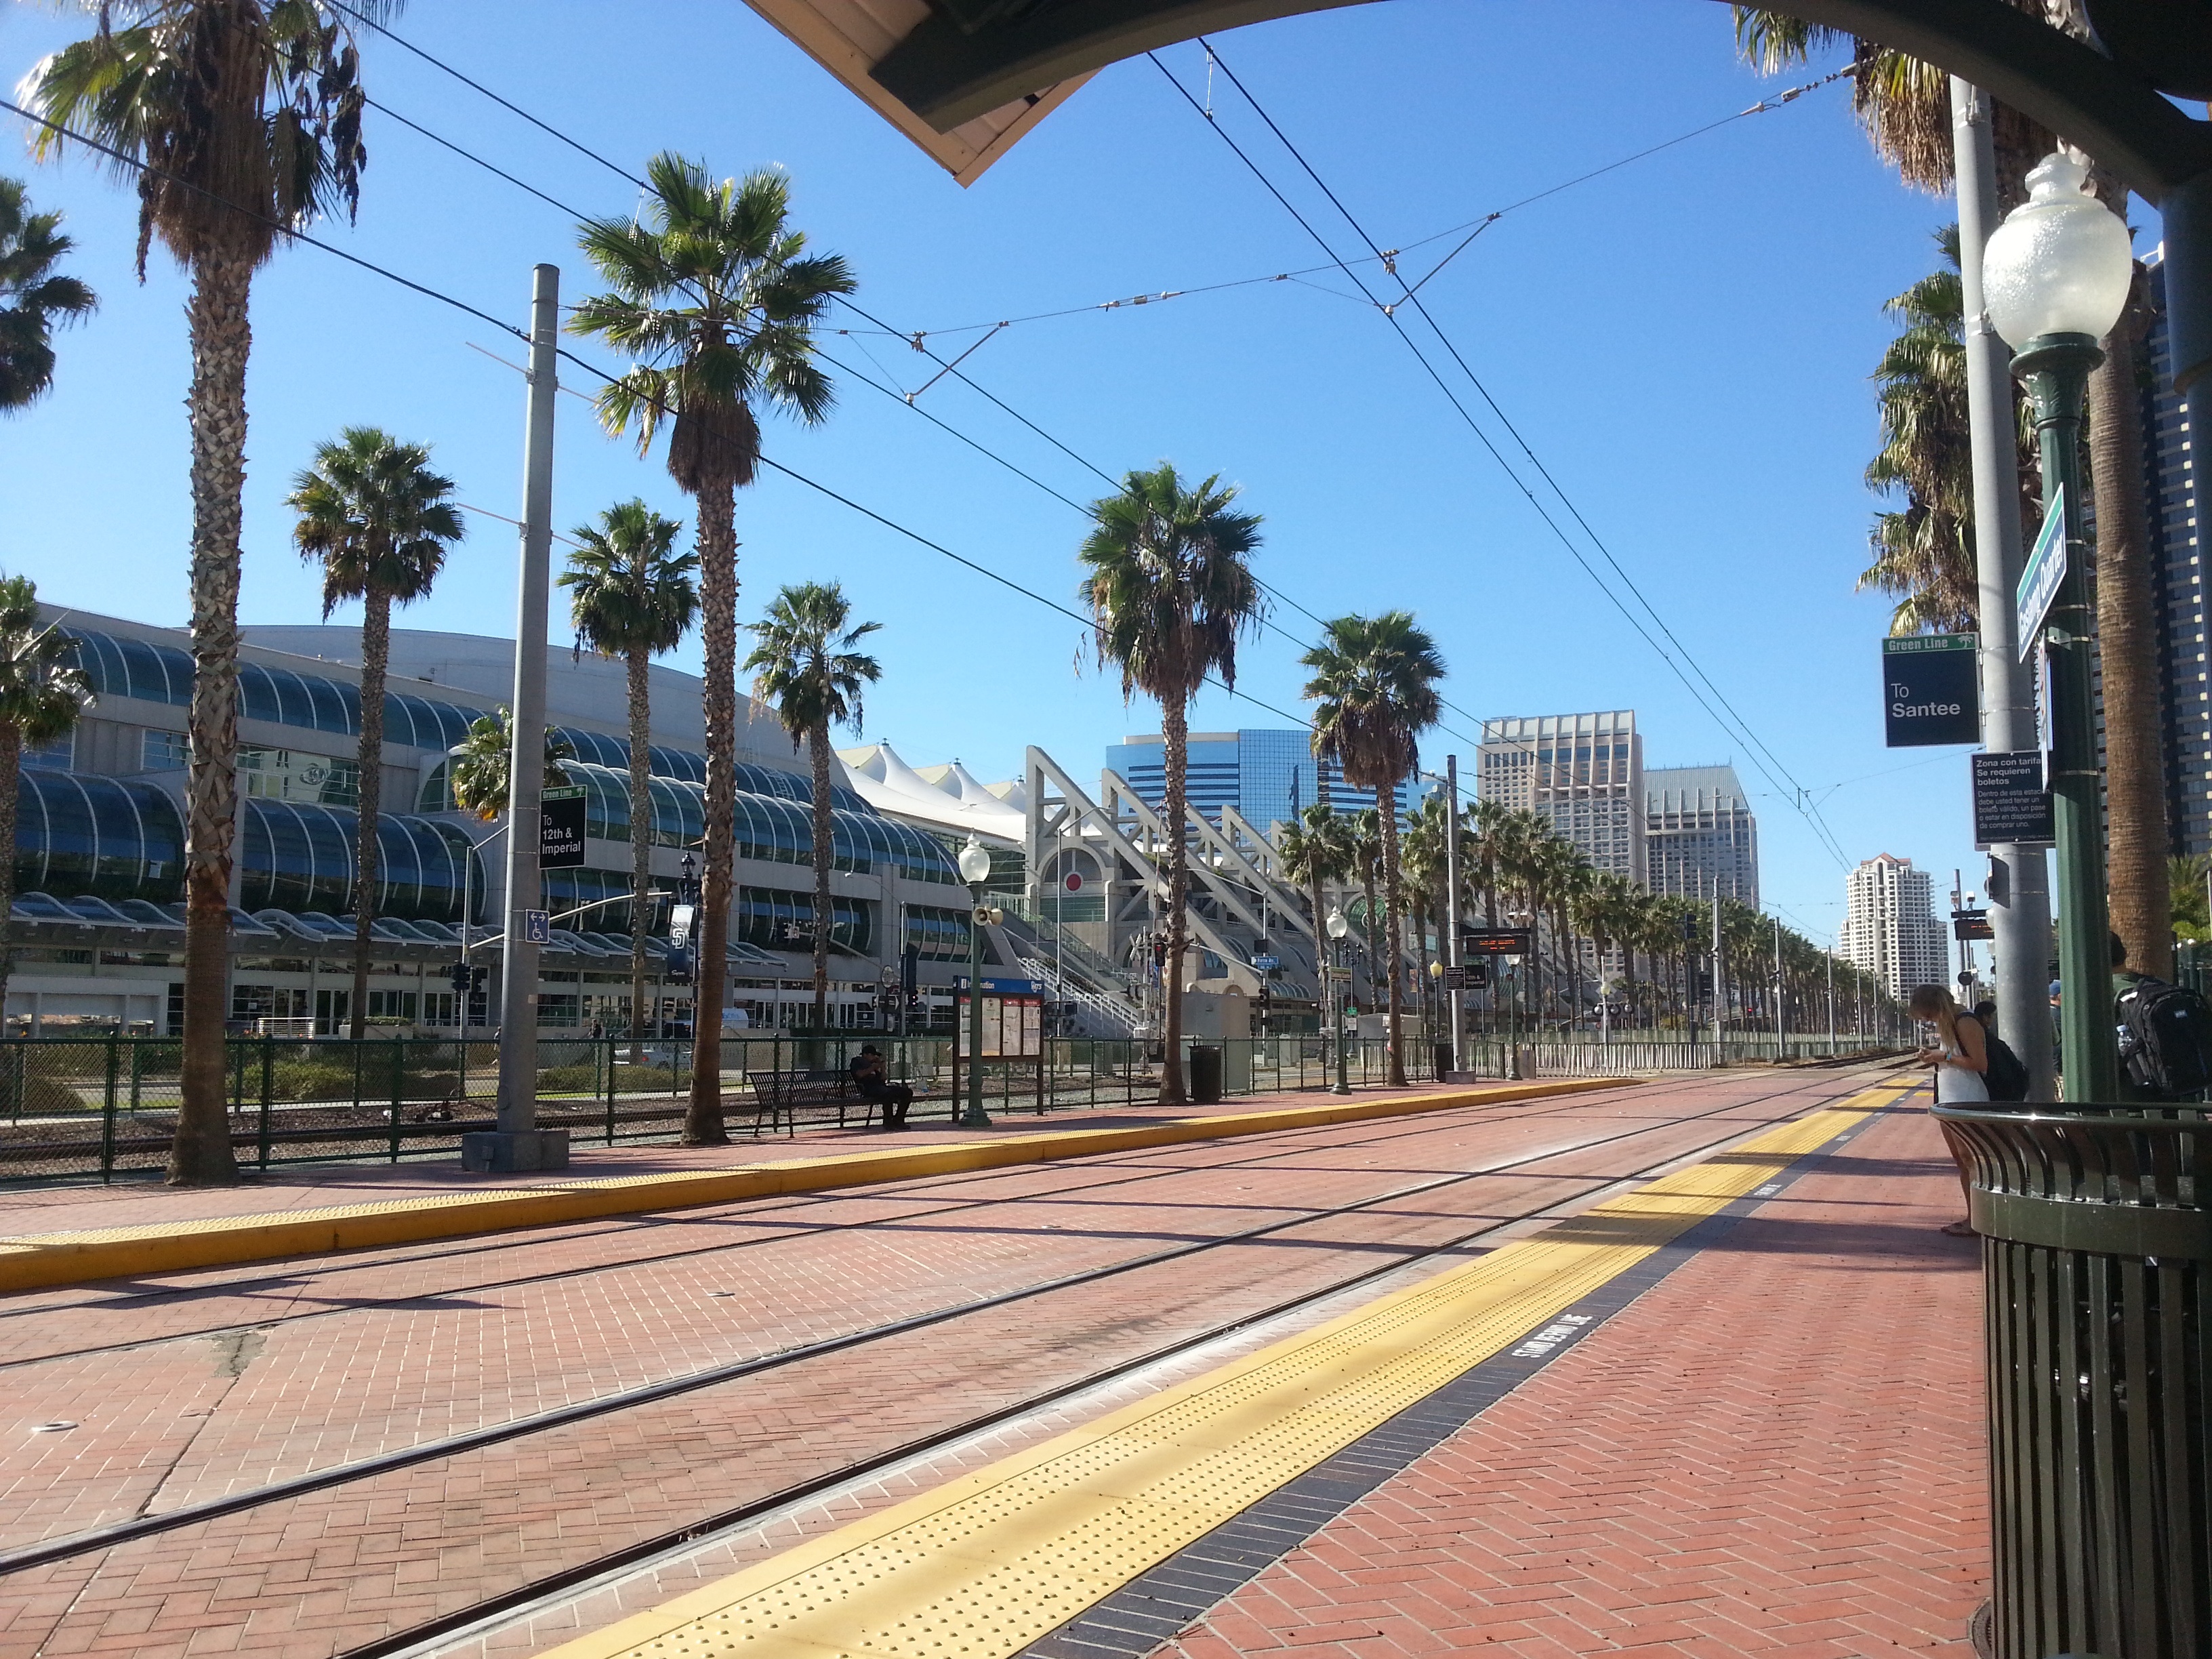
structure, sky, boardwalk, sunshine, building, train, walkway, downtown, transport, vehicle, palm, plaza, weather, train station, blue, stadium, public transport, blue sky, sol, residential area, sport venue